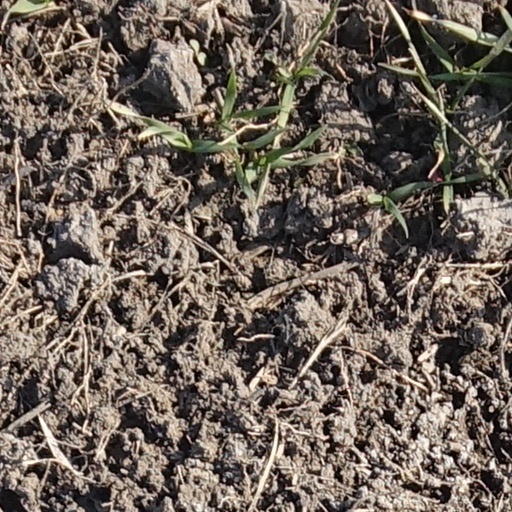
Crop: wheat